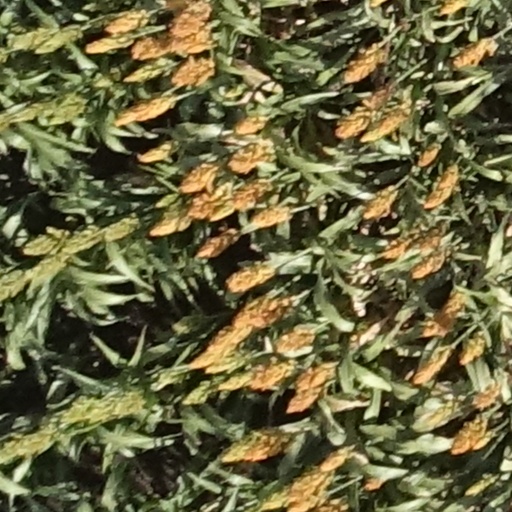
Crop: sorghum